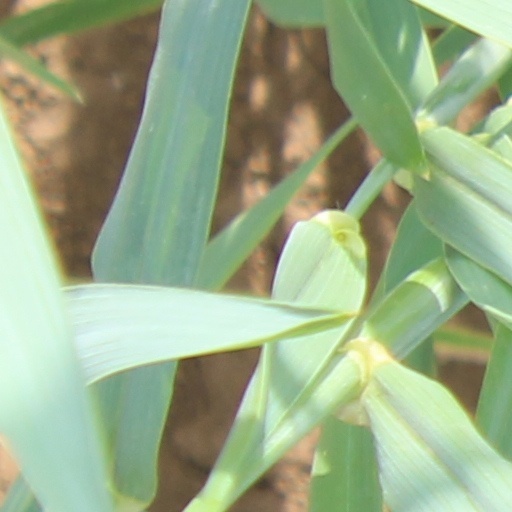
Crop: wheat